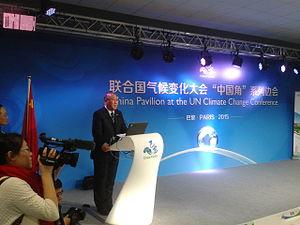
Conférence au pavillon chinois à la COP 21
La Conférence de Paris de 2015 sur les changements climatiques a eu lieu du 30 novembre au 12 décembre 2015 au Bourget en France. Elle est à la fois la 21ᵉ conférence des parties à la Convention-cadre des Nations unies sur les changements climatiques et la 11ᵉ conférence des parties siégeant en tant que réunion des parties au protocole de Kyoto. Chaque année, les participants de cette conférence se réunissent pour décider des mesures à mettre en place, dans le but de limiter le réchauffement climatique.